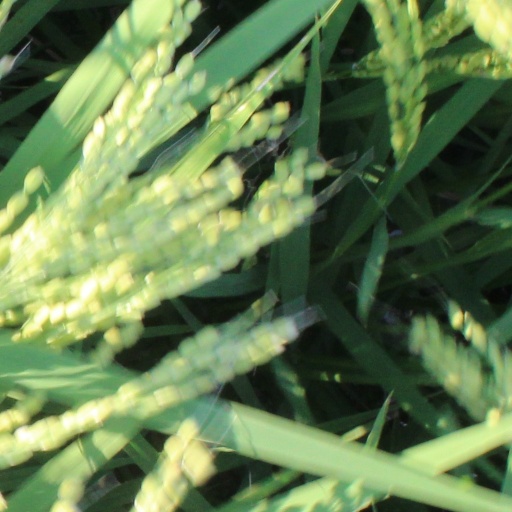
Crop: rice